Qibla

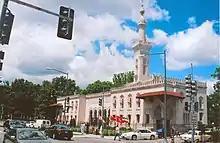
An urban building located in a traffic intersection

The study of astronomy—known as ("science of the celestial orbs") in the Islamic intellectual tradition—began to appear in the Islamic World in the second half of the 8th century, centred in Baghdad, the principal city of the Abbasid Caliphate. Initially, the science was introduced through the works of Indian authors, but after the 9th century the works of Greek astronomers such as Ptolemy were translated into Arabic and became the main references in the field. Muslim astronomers preferred Greek astronomy because they considered it to be better supported by theoretical explanations and therefore it could be developed as an exact science; however, the influence of Indian astronomy survives especially in the compilation of astronomical tables. This new science was applied to develop new methods of determining the qibla, making use of the concept of latitude and longitude taken from Ptolemy's "Geography" as well as trigonometric formulae developed by Muslim scholars. Most textbooks of astronomy written in the medieval Islamic World contain a chapter on the determination of the qibla, considered one of the many things connecting astronomy with Islamic law (sharia). According to David A. King, various medieval solutions for the determination of the qibla "bear witness to the development of mathematical methods from the 3rd/9th to the 8th/14th centuries and to the level of sophistication in trigonometry and computational techniques attained by these scholars".